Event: Nepal Earthquake
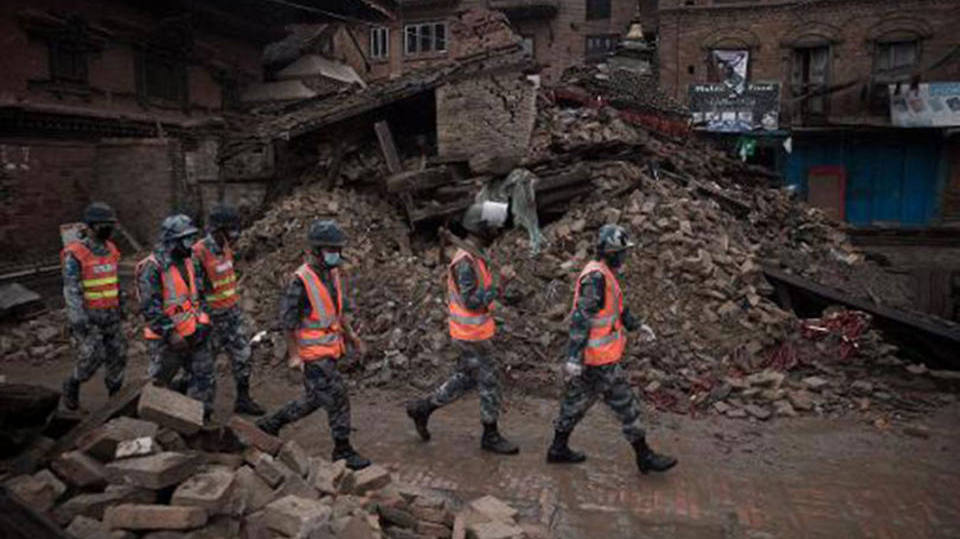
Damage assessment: damage